Nicky Lopez

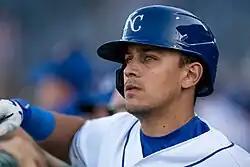
Lopez with the Kansas City Royals

Nicholas Lopez (born March 13, 1995) is an American professional baseball shortstop and second baseman in the New York Yankees organization. He was drafted by the Kansas City Royals in the fifth round of the 2016 MLB draft, and made his MLB debut with them in 2019. He has also played in Major League Baseball (MLB) for the Atlanta Braves, Chicago White Sox, Los Angeles Angels, and Chicago Cubs.